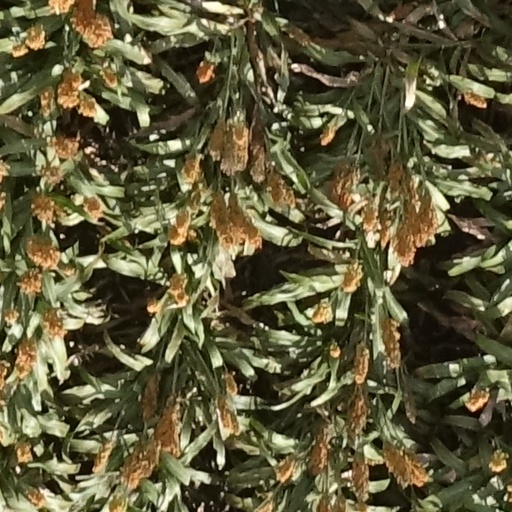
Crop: sorghum